UTV (TV channel)

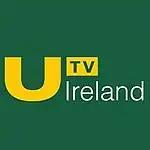
UTV Ireland's logo 2015-2017

In 1953, the BBC began its first television broadcasts in Northern Ireland, from a temporary relay transmitter in Glencairn that was hastily set up in time for the coronation of Elizabeth II. The following year, the UK Parliament passed the Television Act of 1954, which led to the launch of the country's first commercial television broadcaster, ITV (and subsequently, the beginning of commercial television broadcasts in the United Kingdom). On 2 September 1958, the ITA began searching for companies and entities interested in operating an ITV franchise for Northern Ireland. Among the candidates for the franchise are Associated-Rediffusion and Granada, as well as two consortia - one led by the Duke of Abercorn and the other led by the Earl of Antrim. The ITA eventually awarded the franchise to the Antrim consortium on 4 November by having the "Whig" and "Telegraph" among the franchise shareholders, while also having sufficient Roman Catholic representation.